National Council of the Union of Burma

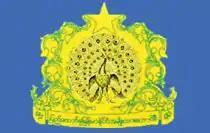
Logo of the National Council of the Union of Burma

The National Council of the Union of Burma was an opposition organisation in Myanmar (Burma), composed of representatives of exiled political and ethnic groups. The organisation was formed on 22 September 1992 and aimed to achieve a democratic federal system in Burma.